Mírzá Muhammad ʻAlí

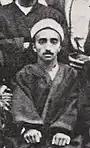
Mírzá Muhammad ʻAlí.Detail from a larger photograph, when Muhammad ʻAlí was 16.

Mírzá Muhammad ʻAlí was born on December 16, 1853, in Baghdad during Baháʼu'lláh's first year of exile in that city. In 1863, at the age of nine, he accompanied his family in their exile to Constantinople and Adrianople. During the final days in Adrianople, Mírzá Muhammad ʻAlí wrote about eighty letters to the believers of the Baháʼí Faith, such as those in Baghdad and its surrounding towns. He also asked permission of his father to travel abroad and spread the Baháʼí Faith.